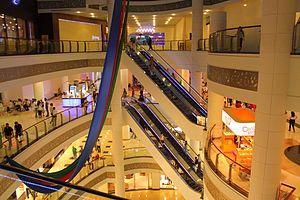
Bakou, la capitale de l'Azerbaïdjan, accueille 2,5 millions de touristes par an.